Stepan Tudor

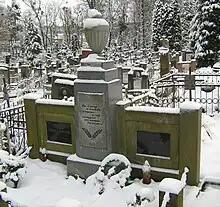
The grave of Stepan Tudor and Oleksandr Havryliuk at the Lychakiv Cemetery

On the first day of the Nazi German invasion of the Soviet Union on June 22, 1941, Tudor was killed together with his wife and a group of Galician writers, most notably his friend Oleksandr Havrylyuk, in Lviv from a bomb by a German air raid.